Chiune Sugihara

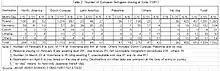
Table 2: Number of European Jewish refugees staying at Kobe

The Polish ambassador in Tokyo, Tadeusz Romer, remembered, "They (Polish refugees) only had fictitious Dutch visas for the island of Curaçao and Japanese transit visas." According to the refugee name list surveyed by Fukui Prefecture, of the 306 persons who landed at Tsuruga Port in October 1940, there were 203 Poles. Their destinations were US 89, Palestine 46, Curaçao 24, and others. It is estimated that about 80% of them were on the Sugihara visa list. The documents of the United States Holocaust Memorial Museum and "Refugee and Survivor" do not mention the number of people saved by a "Sugihara visa".